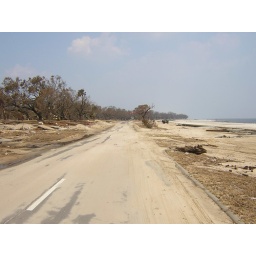
Looking west from in front of Scott's parent's house along the beach and highway.